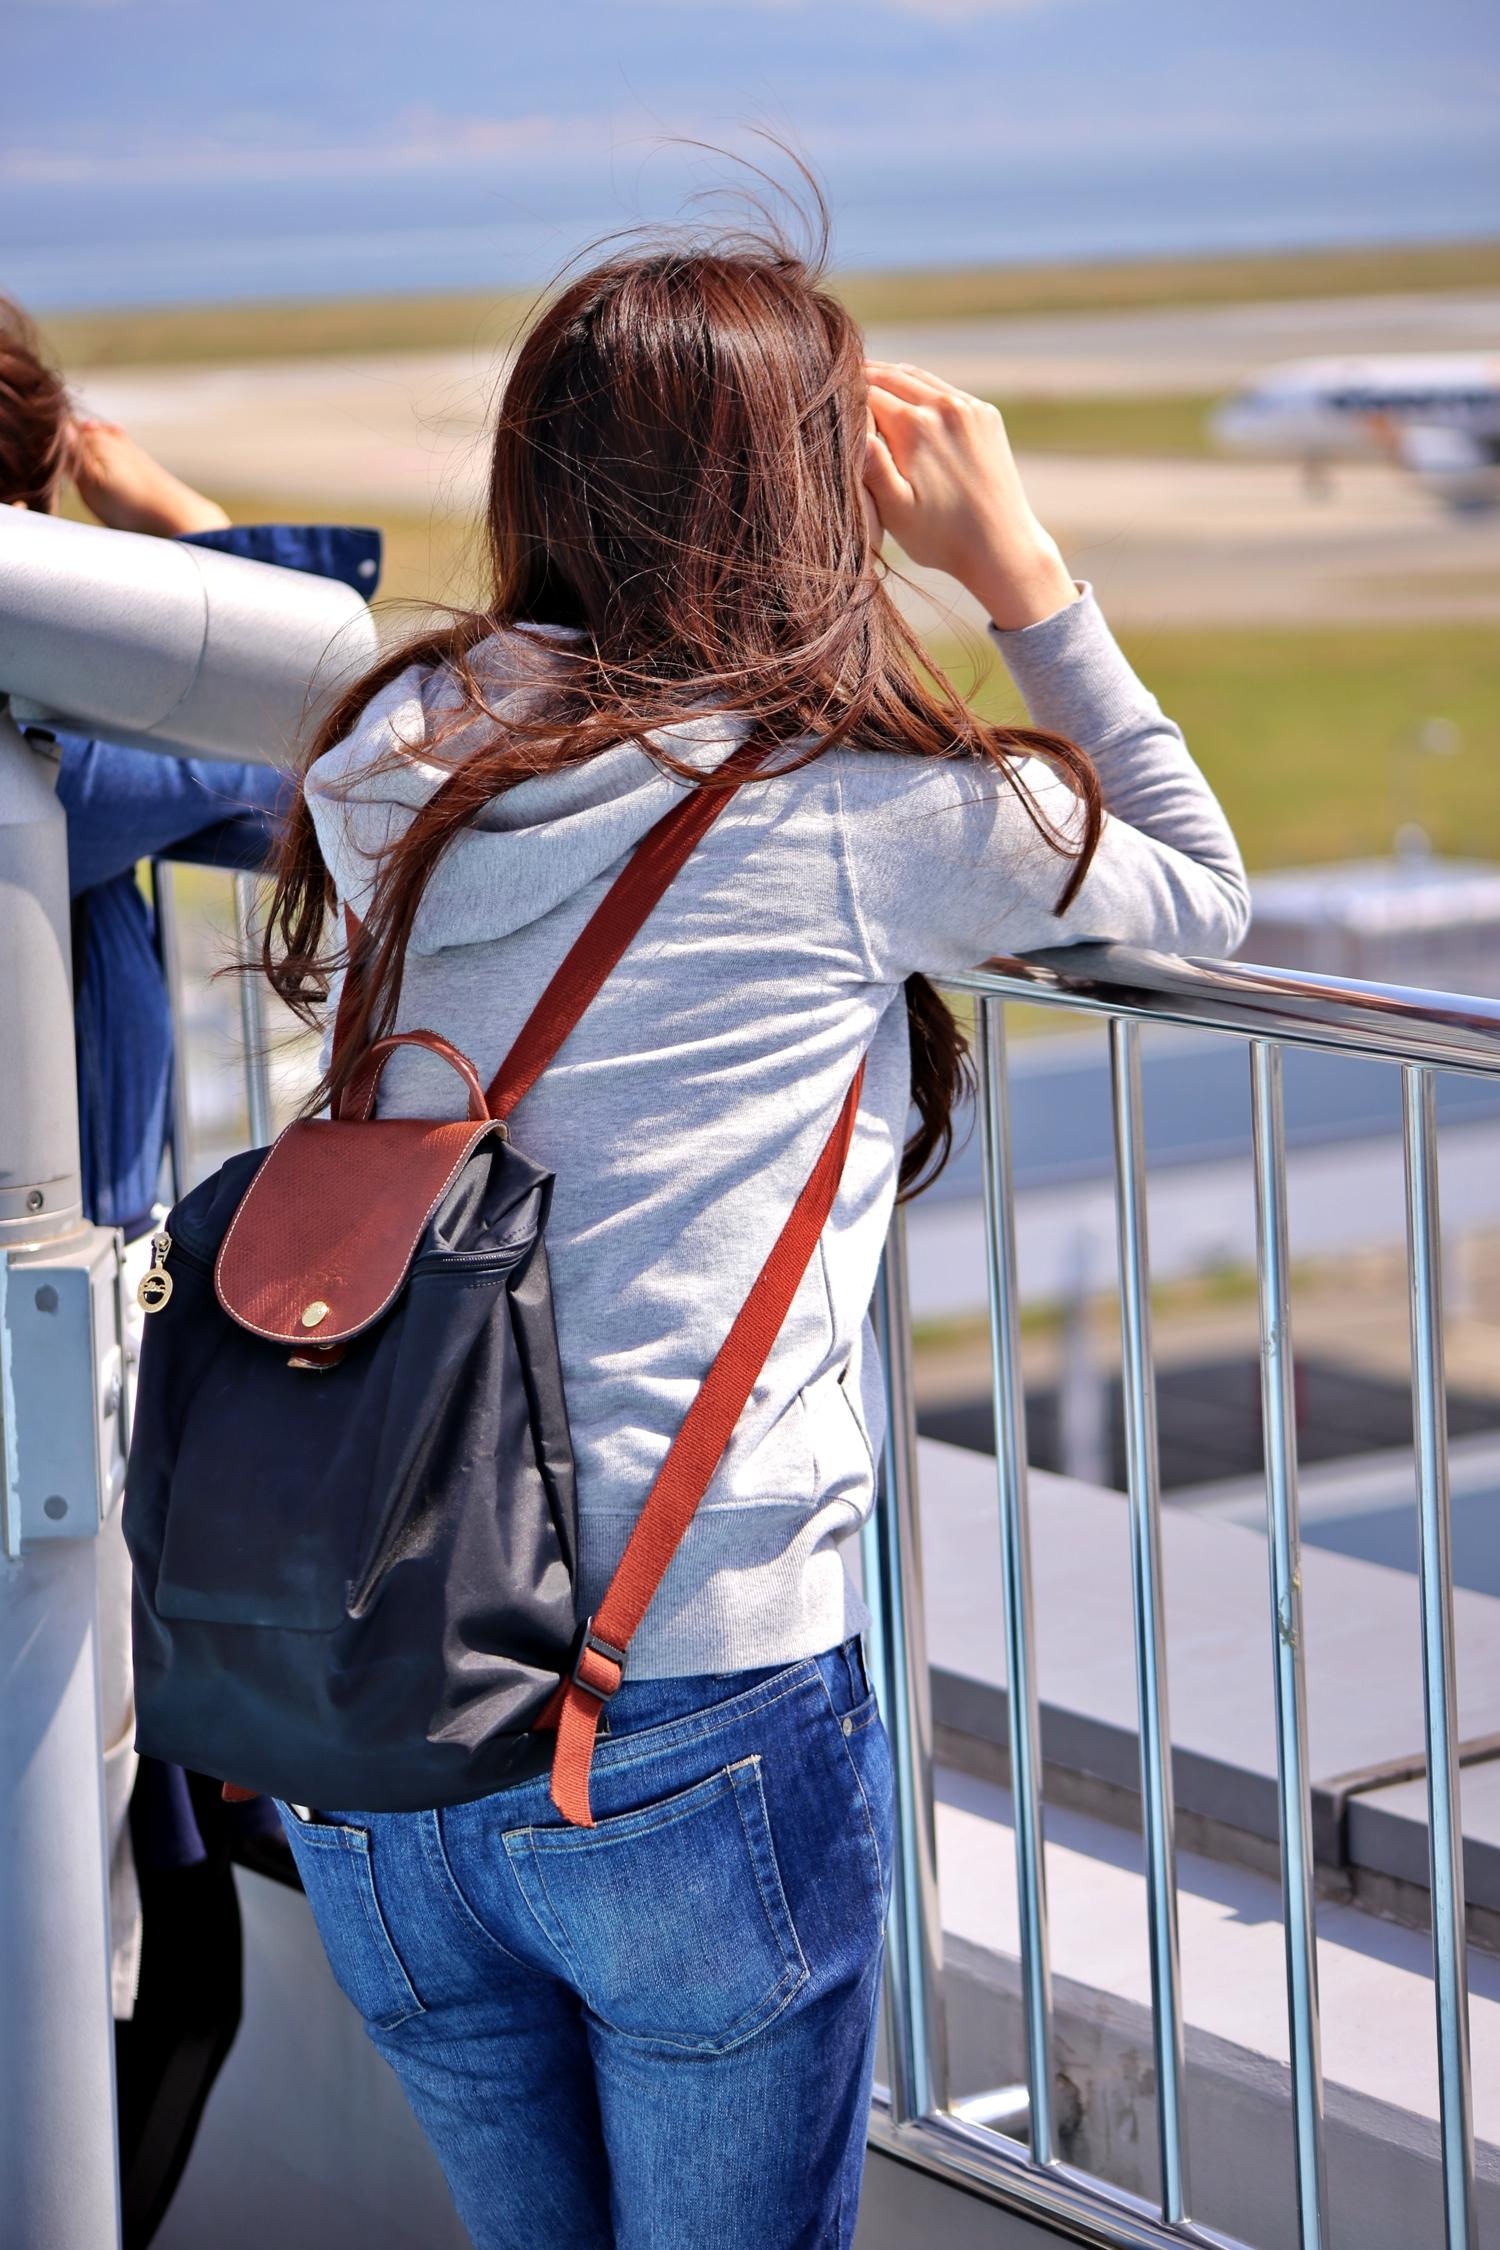
man, person, girl, leg, portrait, jeans, spring, fashion, blue, clothing, japan, denim, women, japanese, osaka, interaction, kansai international airport